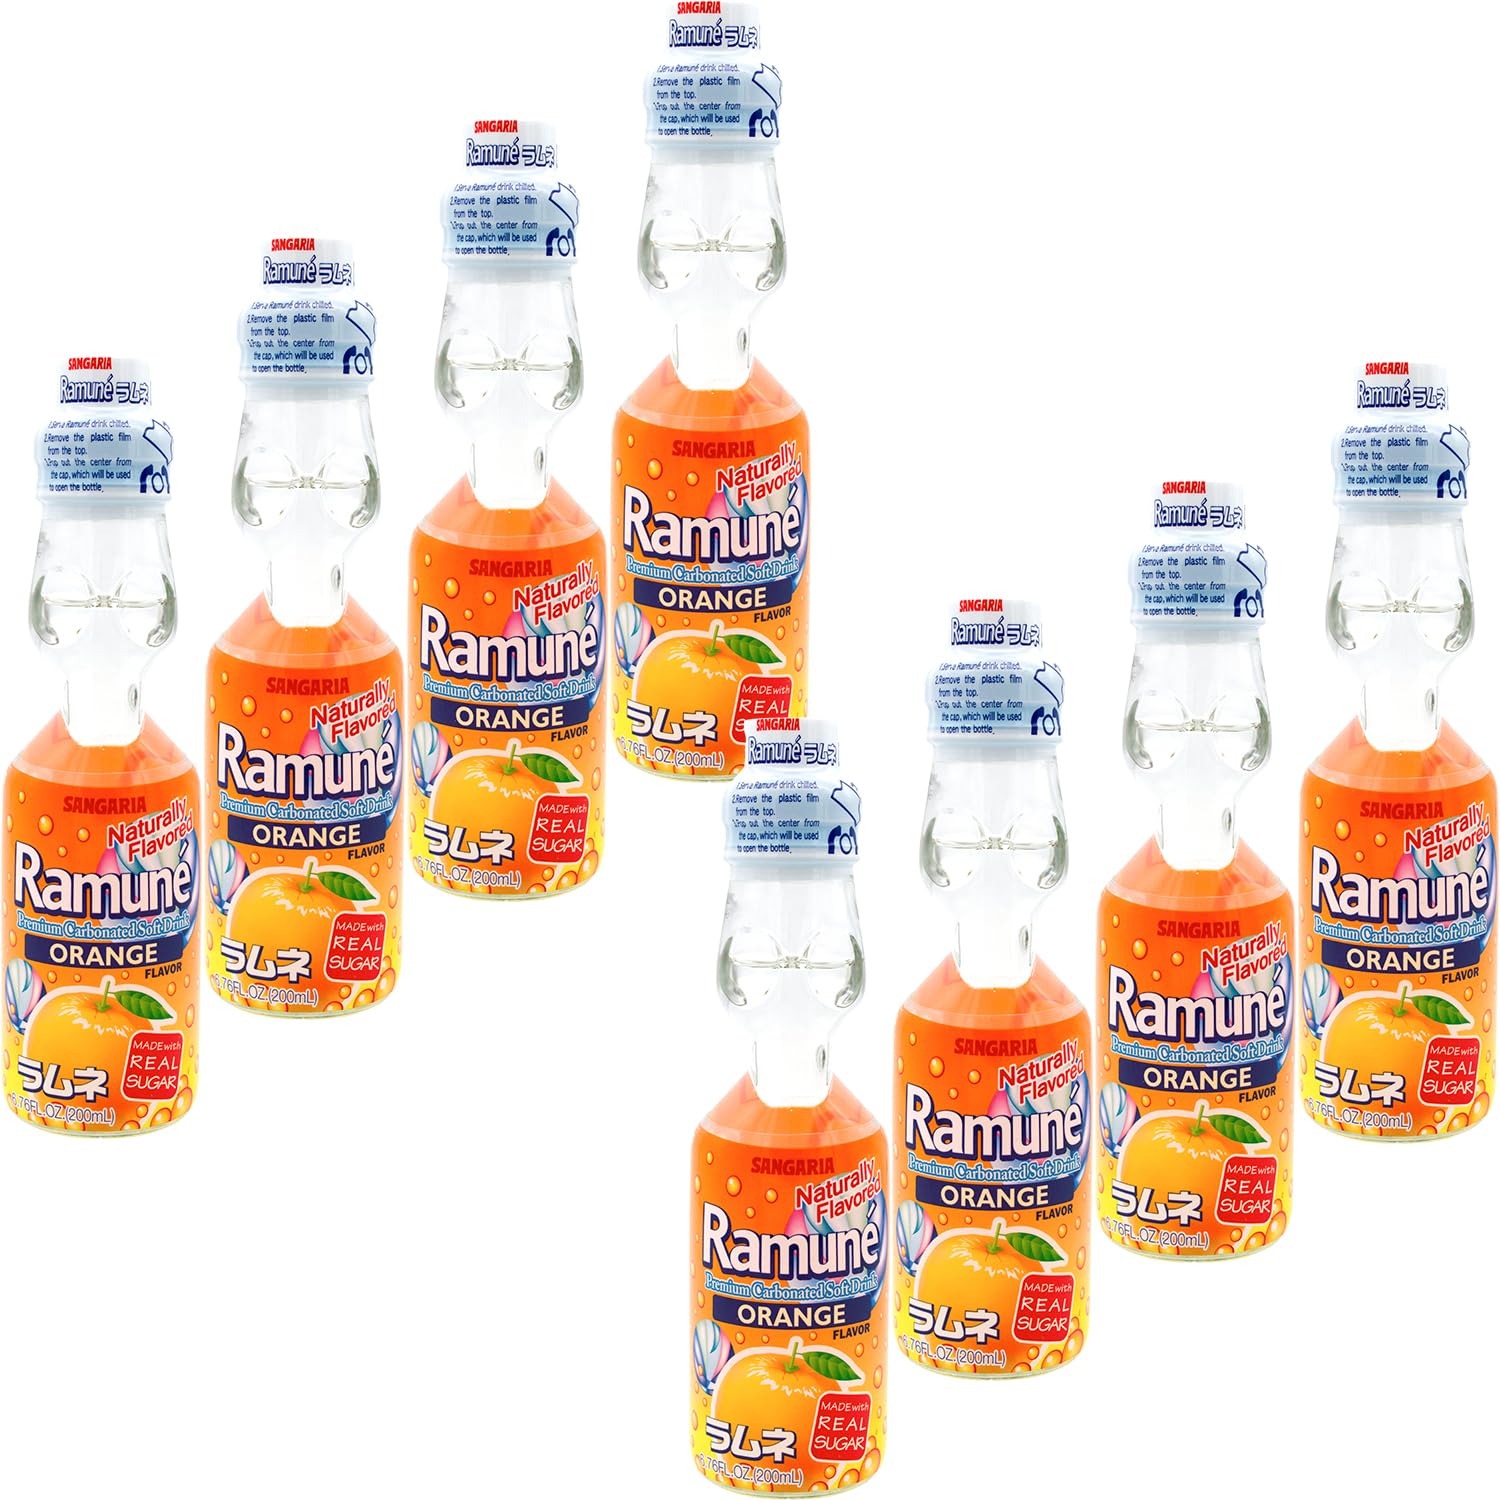
Item Name: Snackathon Ramune Japanese Soda, Orange, 6.76 Fluid Ounce, Pack of 8, Glass Bottle
Value: 54.08
Unit: Fl Oz

Price: 28.99